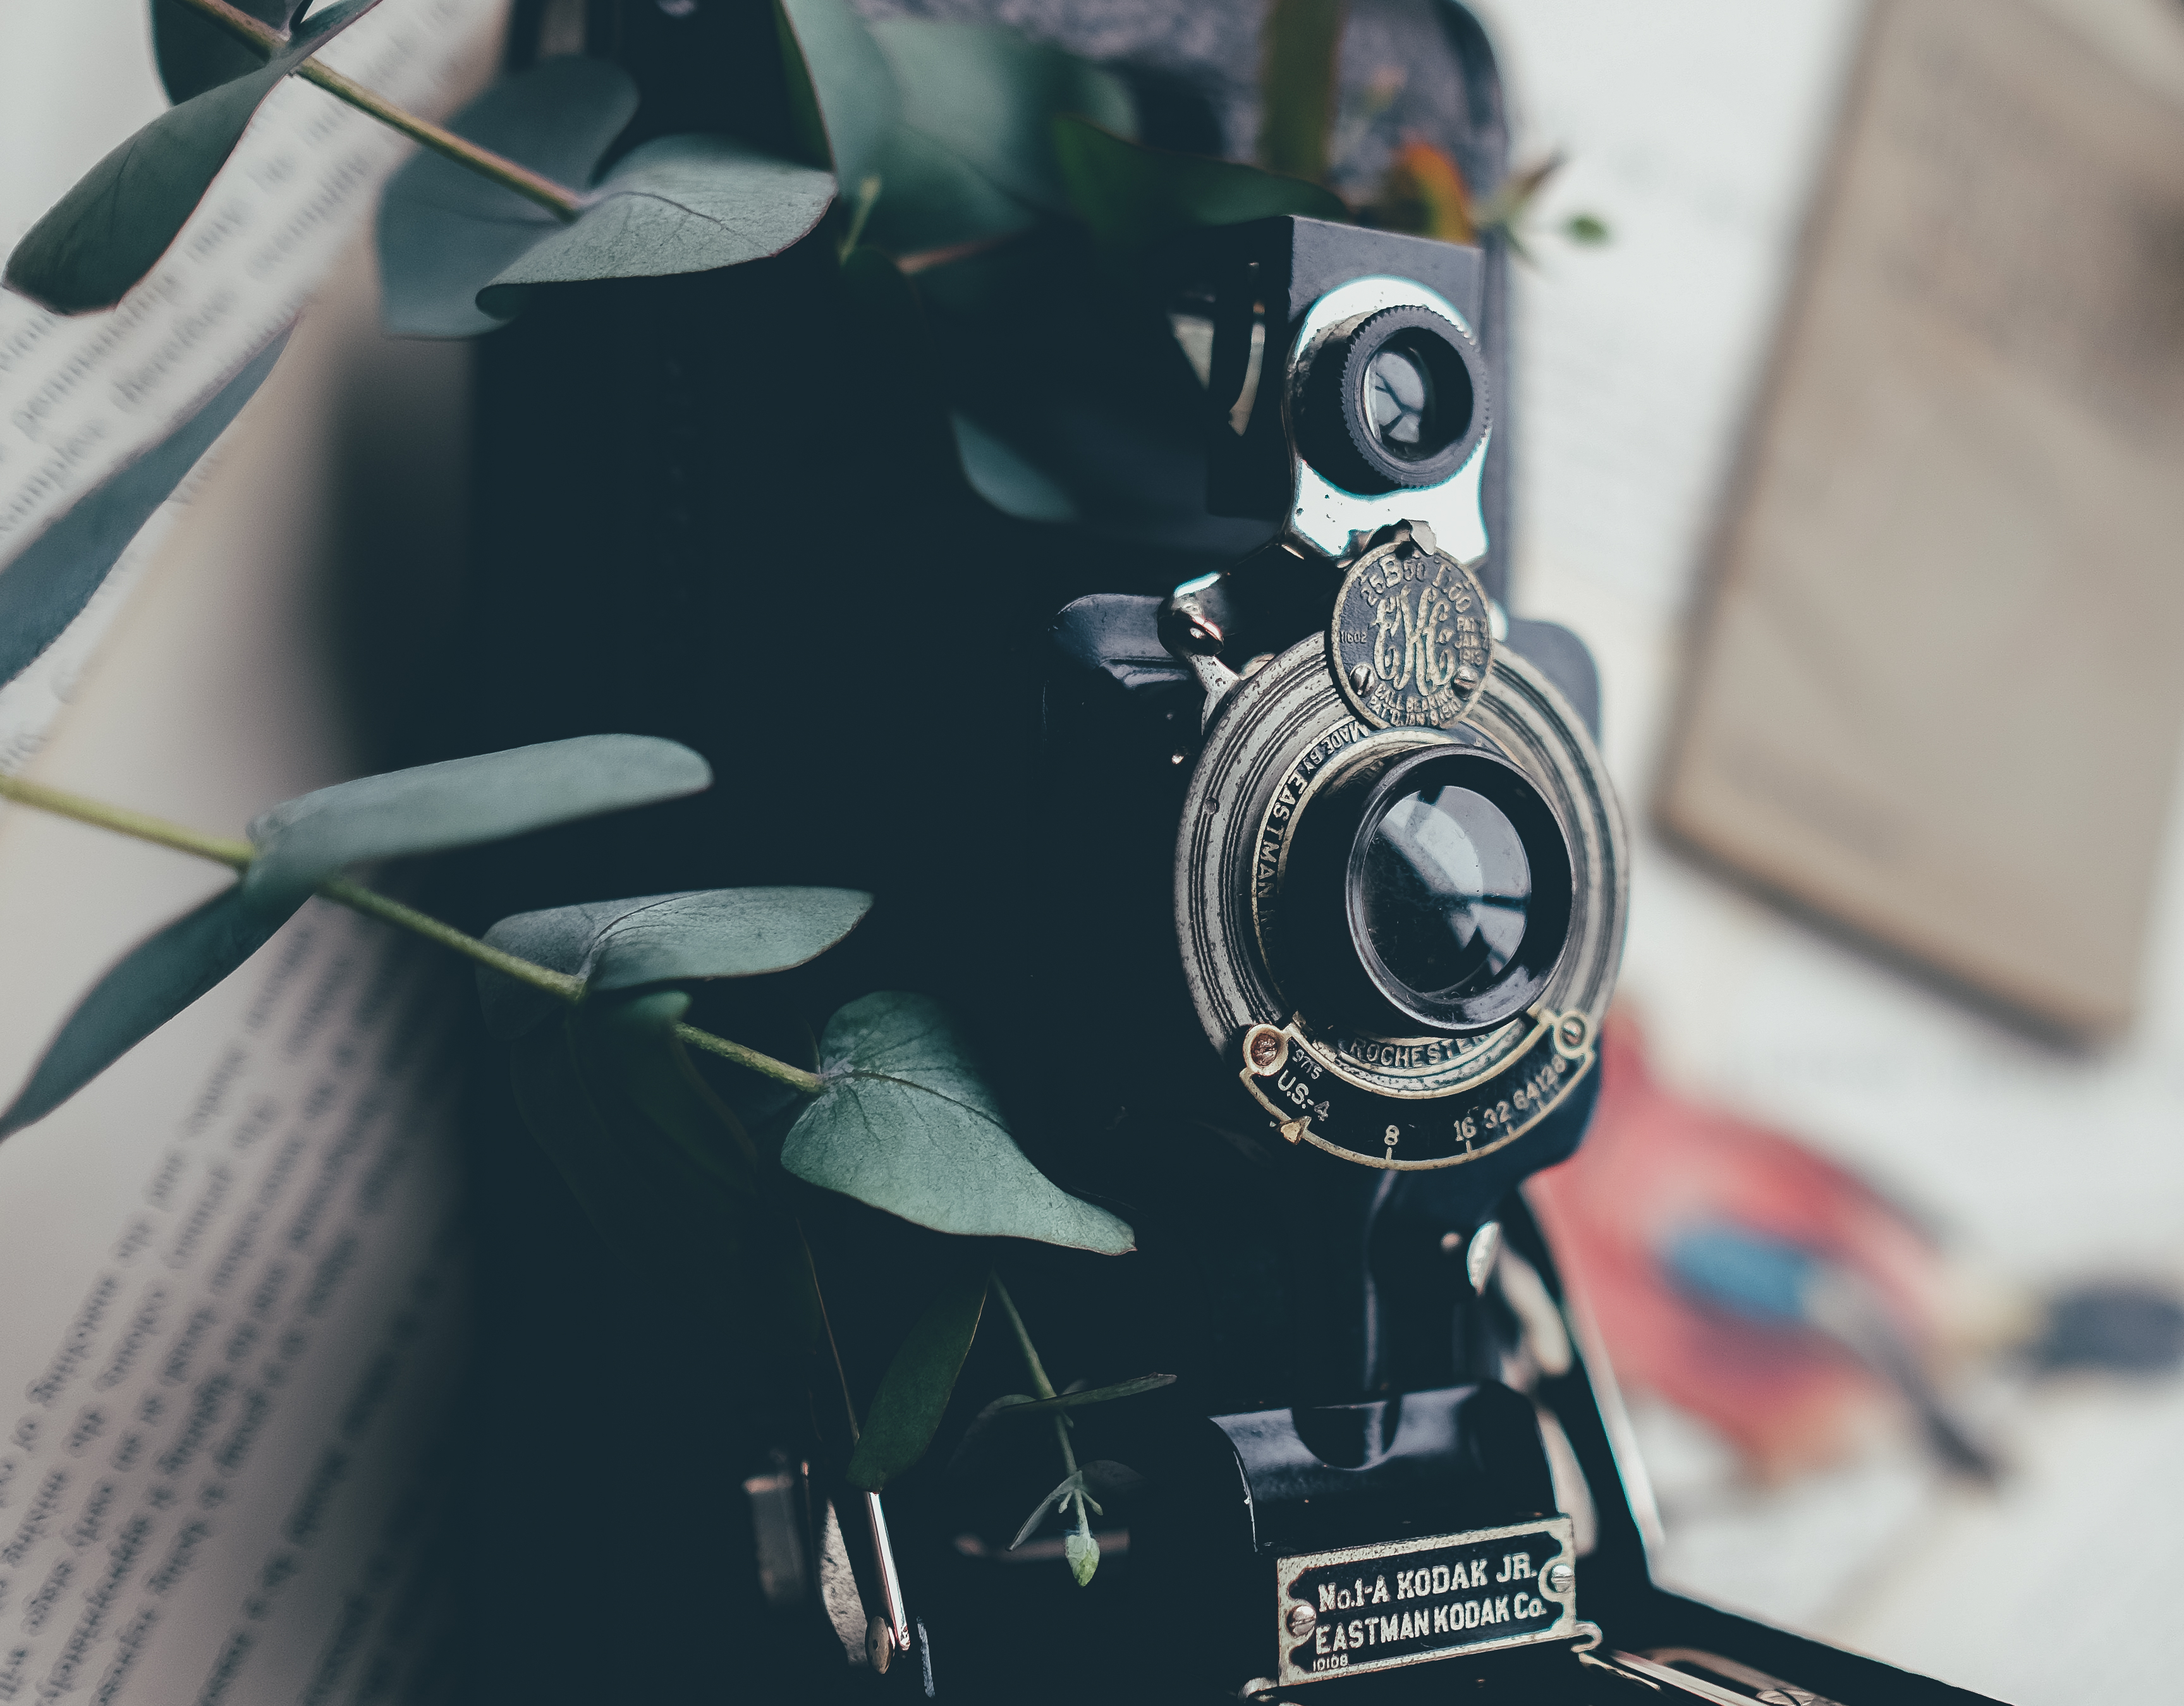
white, camera, vintage, antique, blue, black, cool, optical instrument